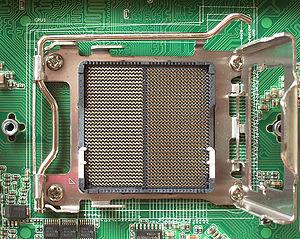
La matrice de pastilles est un type de boîtier de circuit intégré, destiné à être monté sur un connecteur. Ce boîtier est notamment utilisé sur certains processeurs de PC.